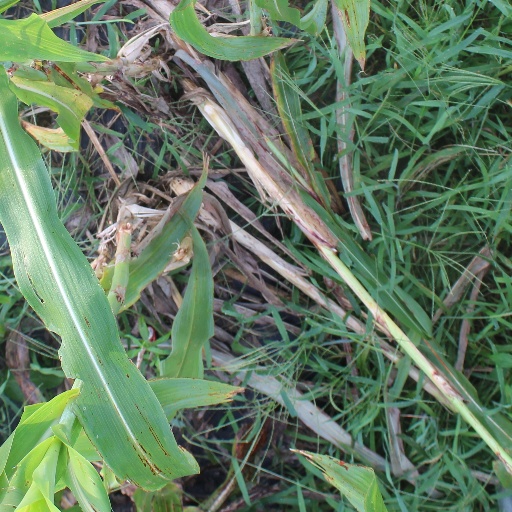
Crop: sorghum